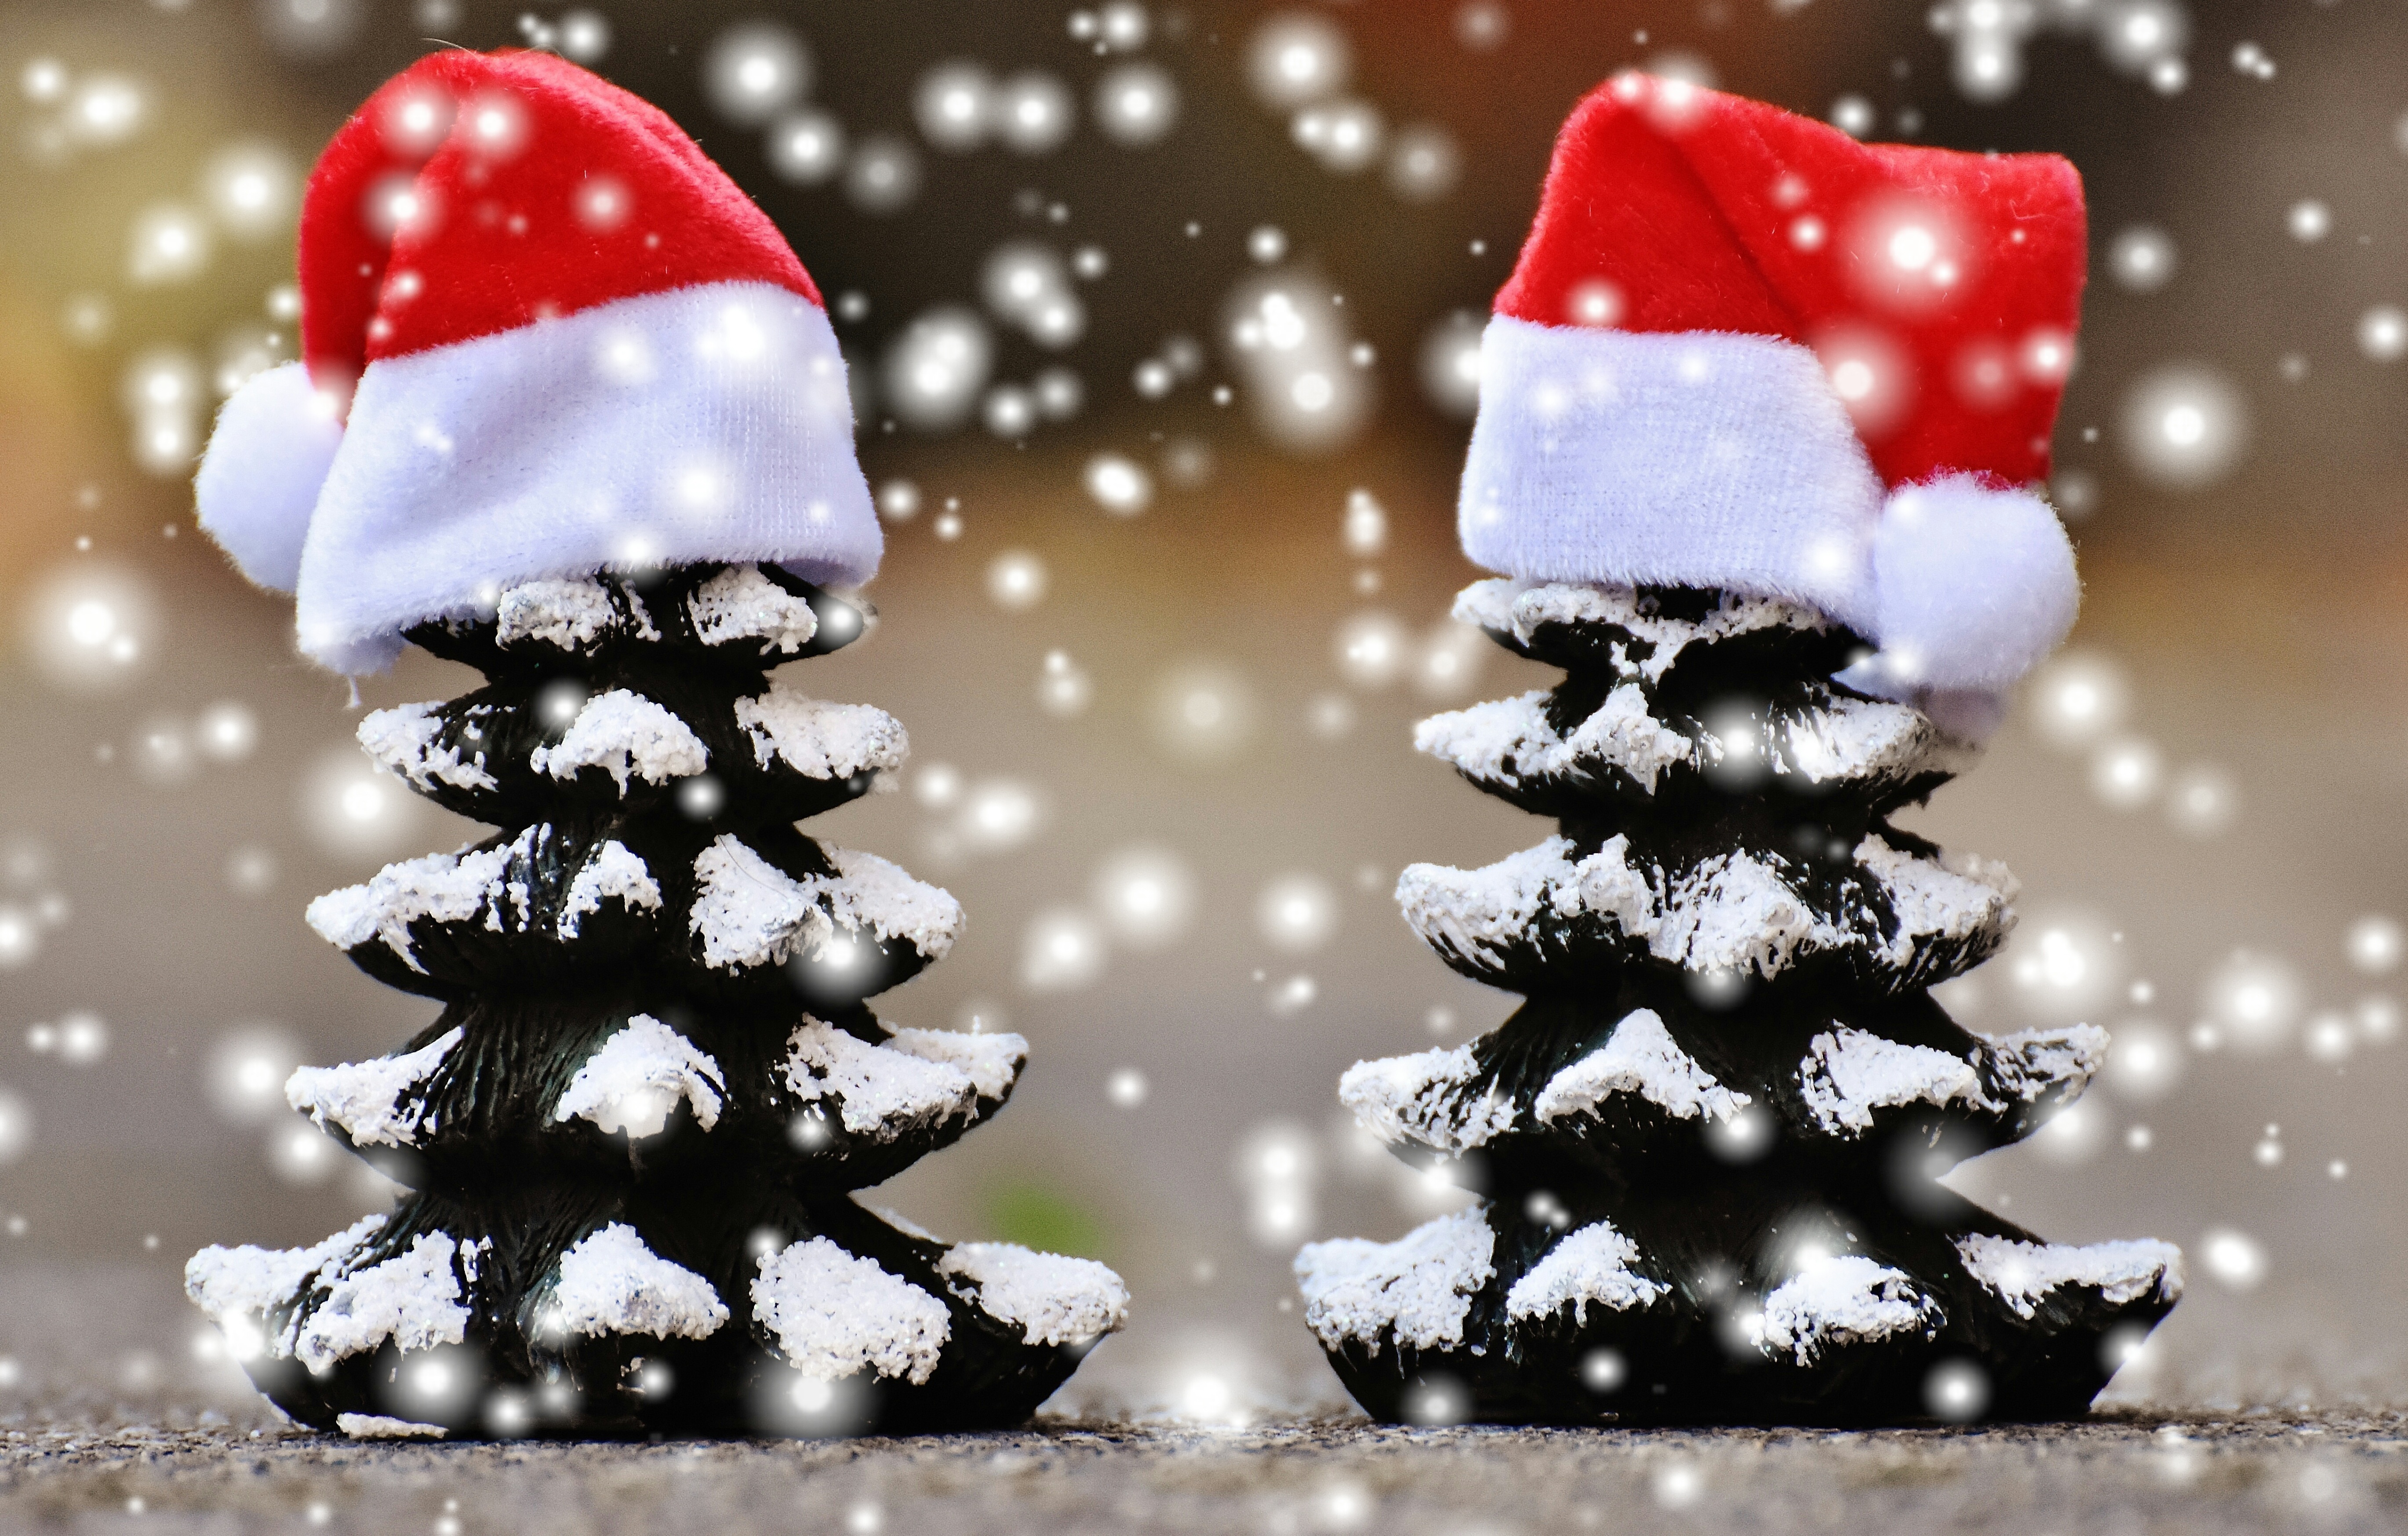
snow, winter, cute, contemplation, weather, holiday, christmas, fir, decor, christmas tree, trees, advent, christmas decoration, christmas time, santa hat, festival, contemplative, snowman, funny, firs, freezing